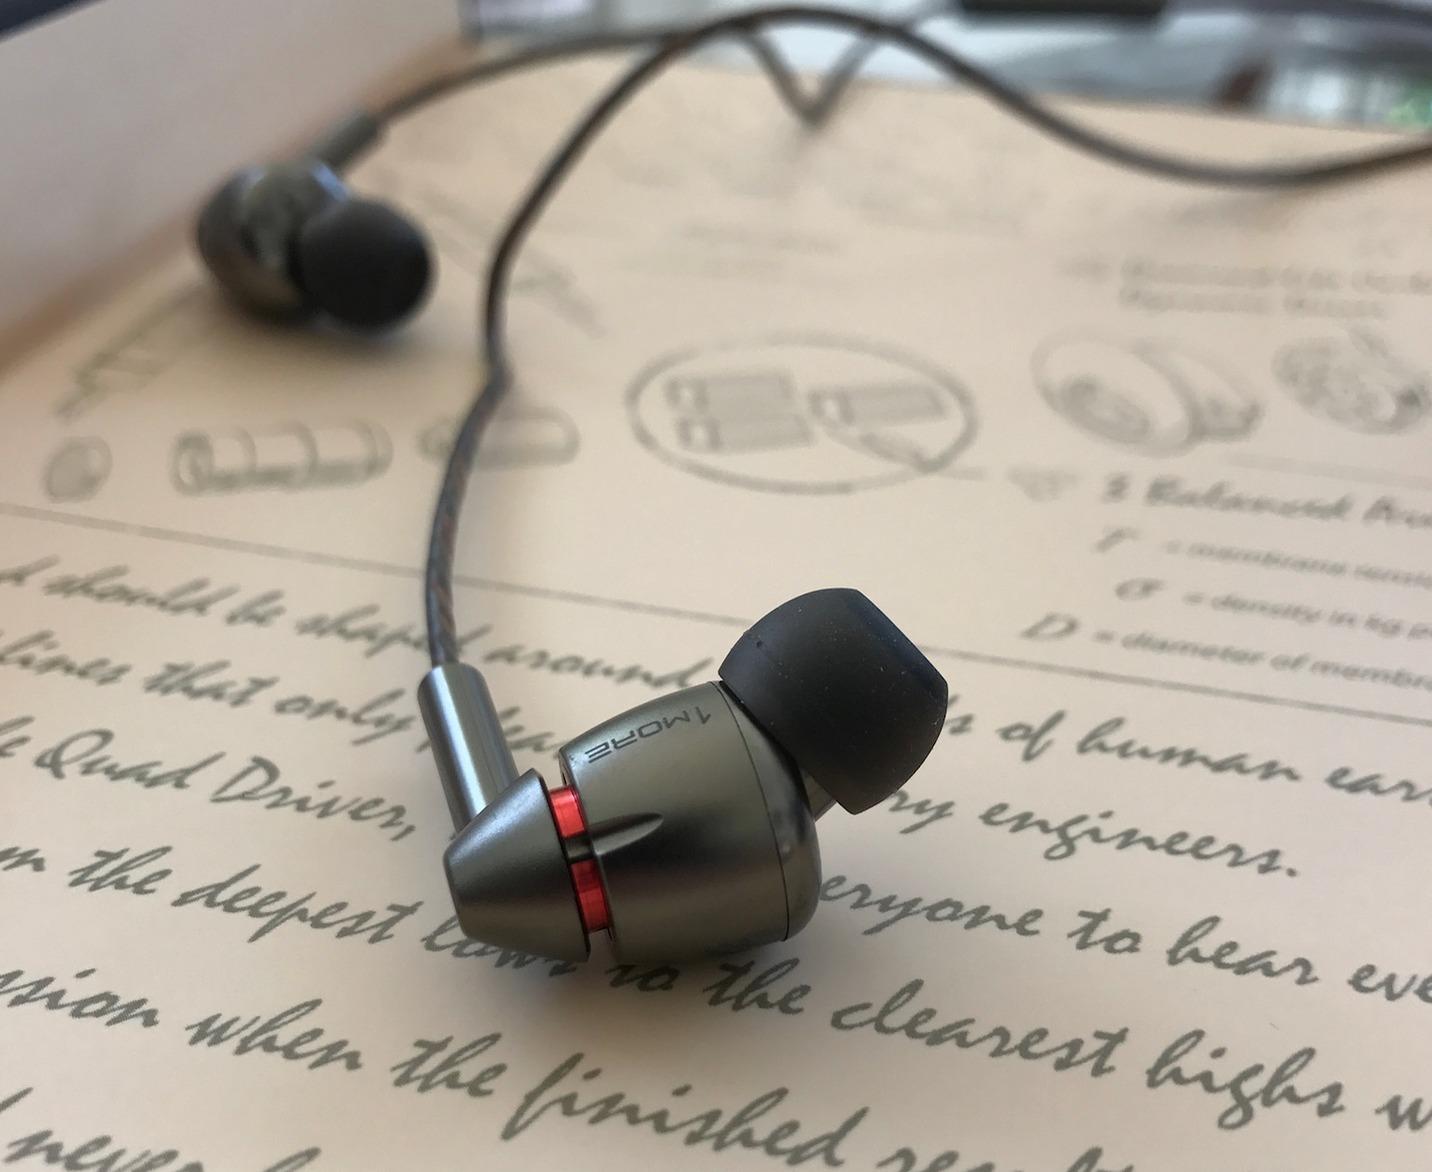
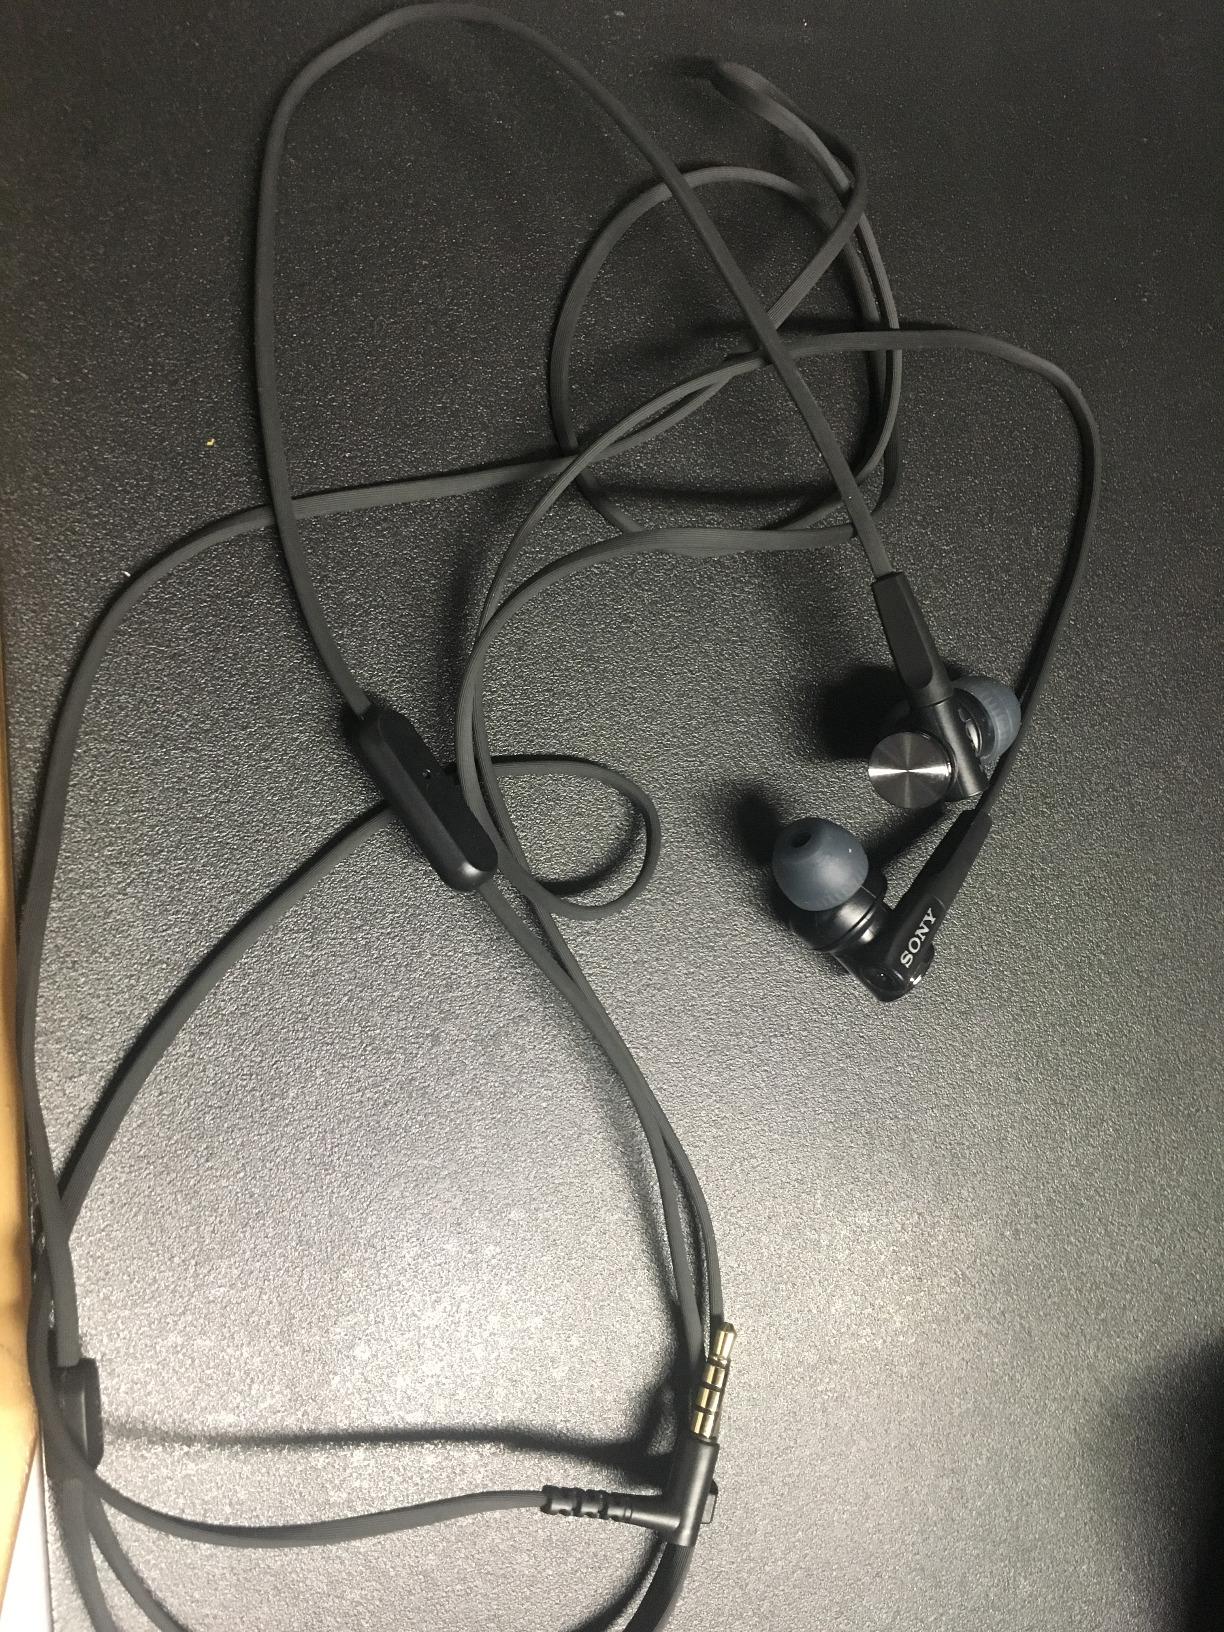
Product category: headphones
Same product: no